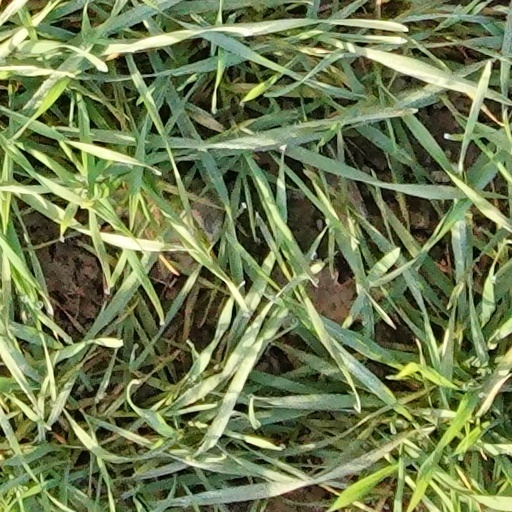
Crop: wheat